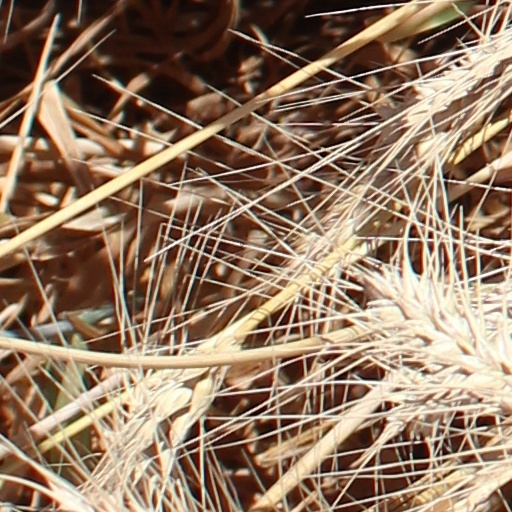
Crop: wheat